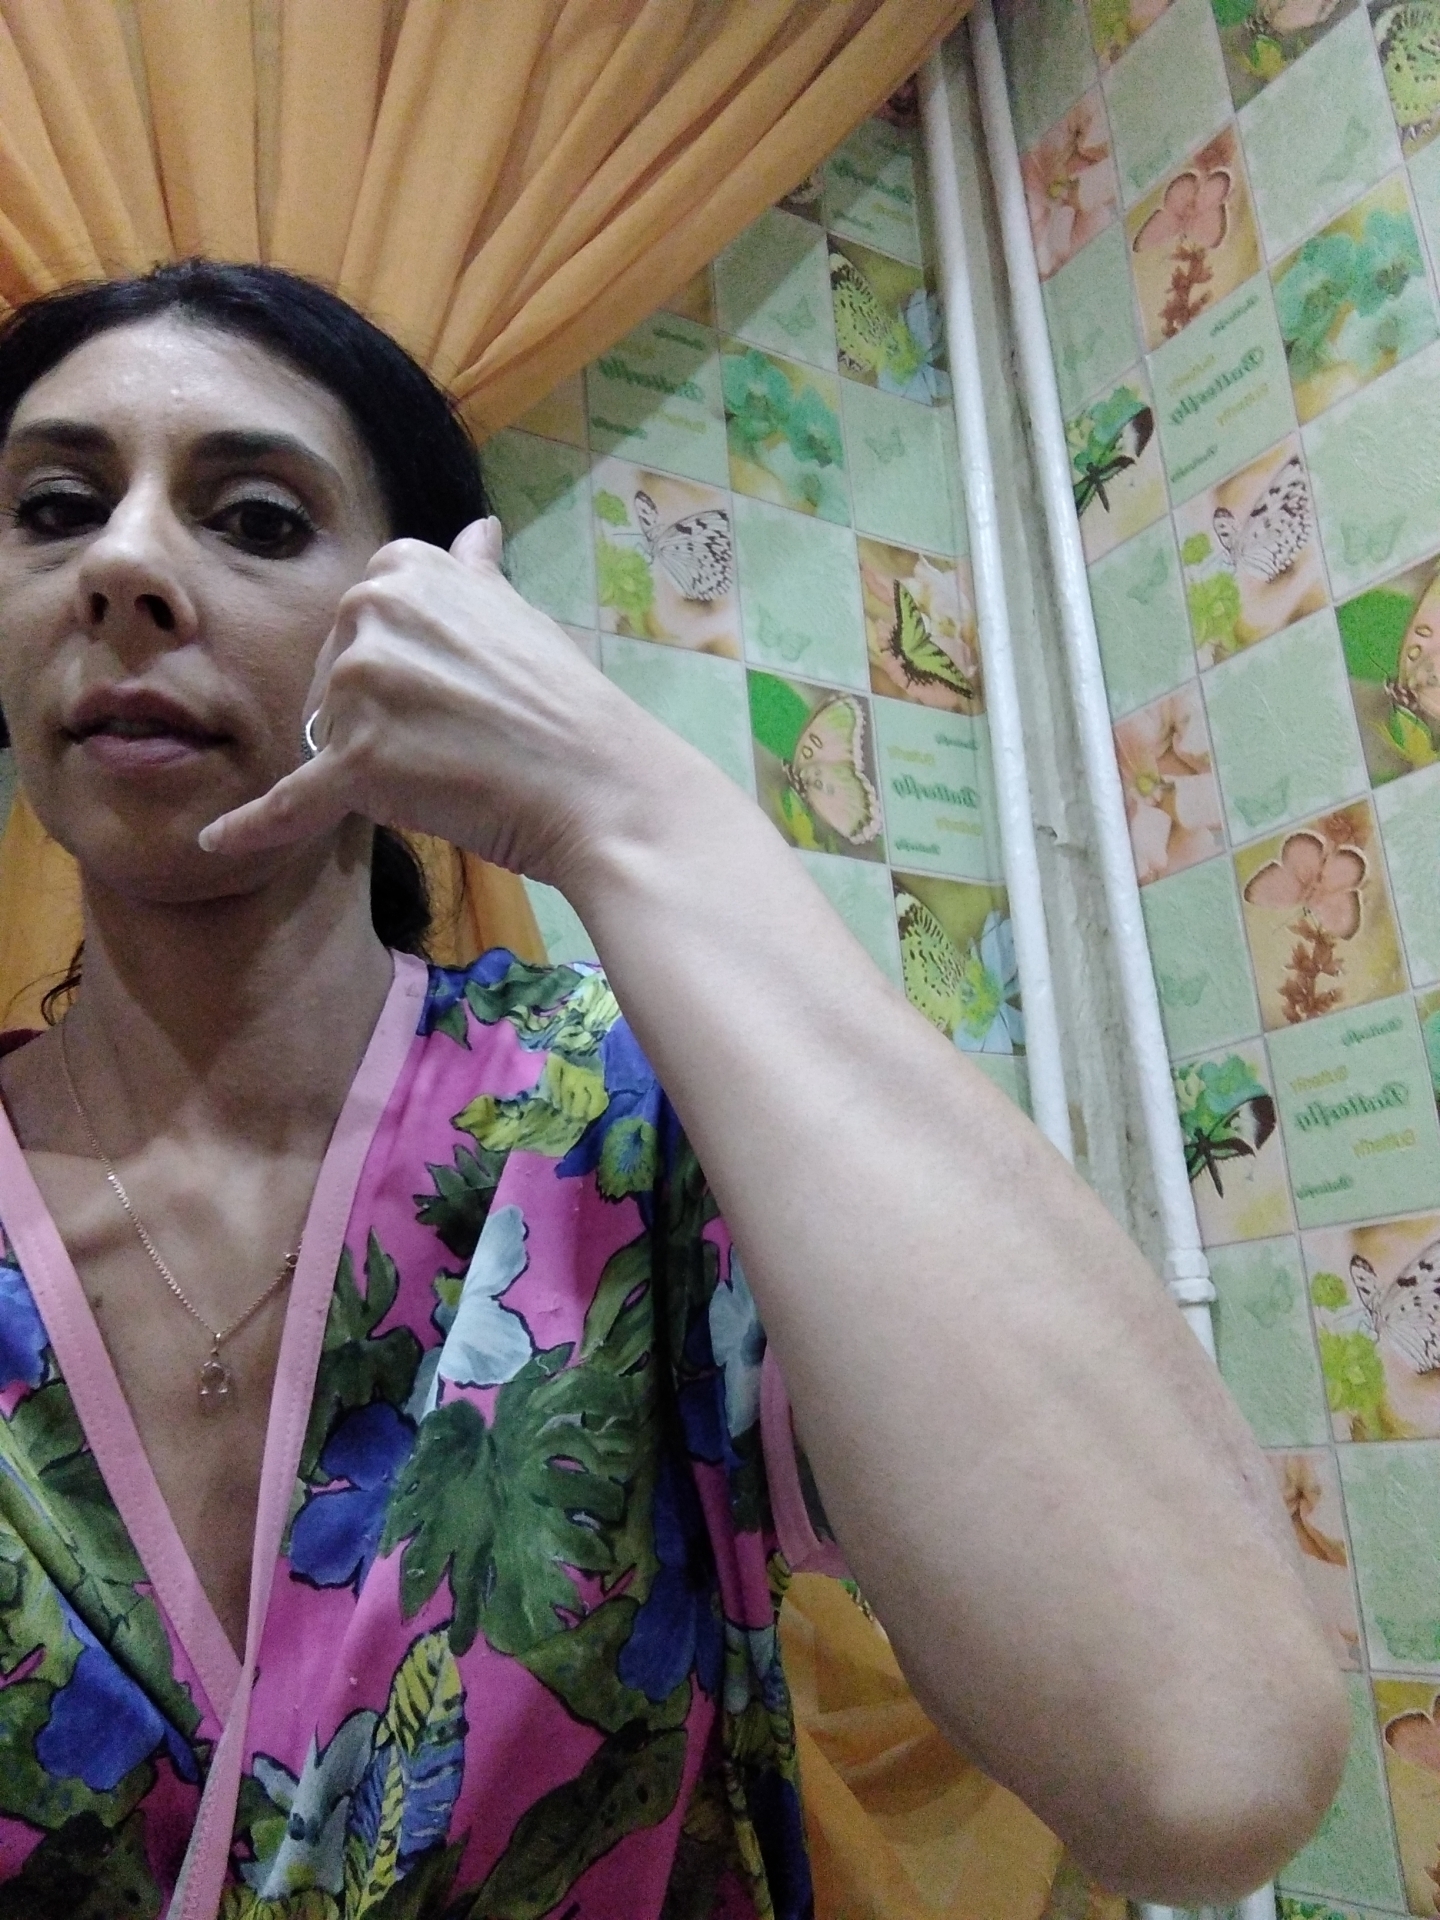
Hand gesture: call